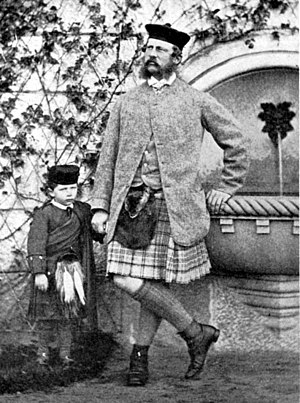
Wilhelm 2. af Tyskland / Fødsel og opvækst
Wilhelm med sin fader, kronprins Frederik, på Balmoral Castle i Skotland i 1863.
Wilhelm 2. Tyskland var den sidste tyske kejser og konge af Preussen. Han sad på tronen fra den 15. juni 1888 til den 9. november 1918, hvor han som konsekvens af Novemberrevolutionen og Kejserriget Tysklands nederlag i Første Verdenskrig abdicerede. Herefter blev monarkiet afskaffet, og Tyskland blev til den demokratiske Weimarrepublik.